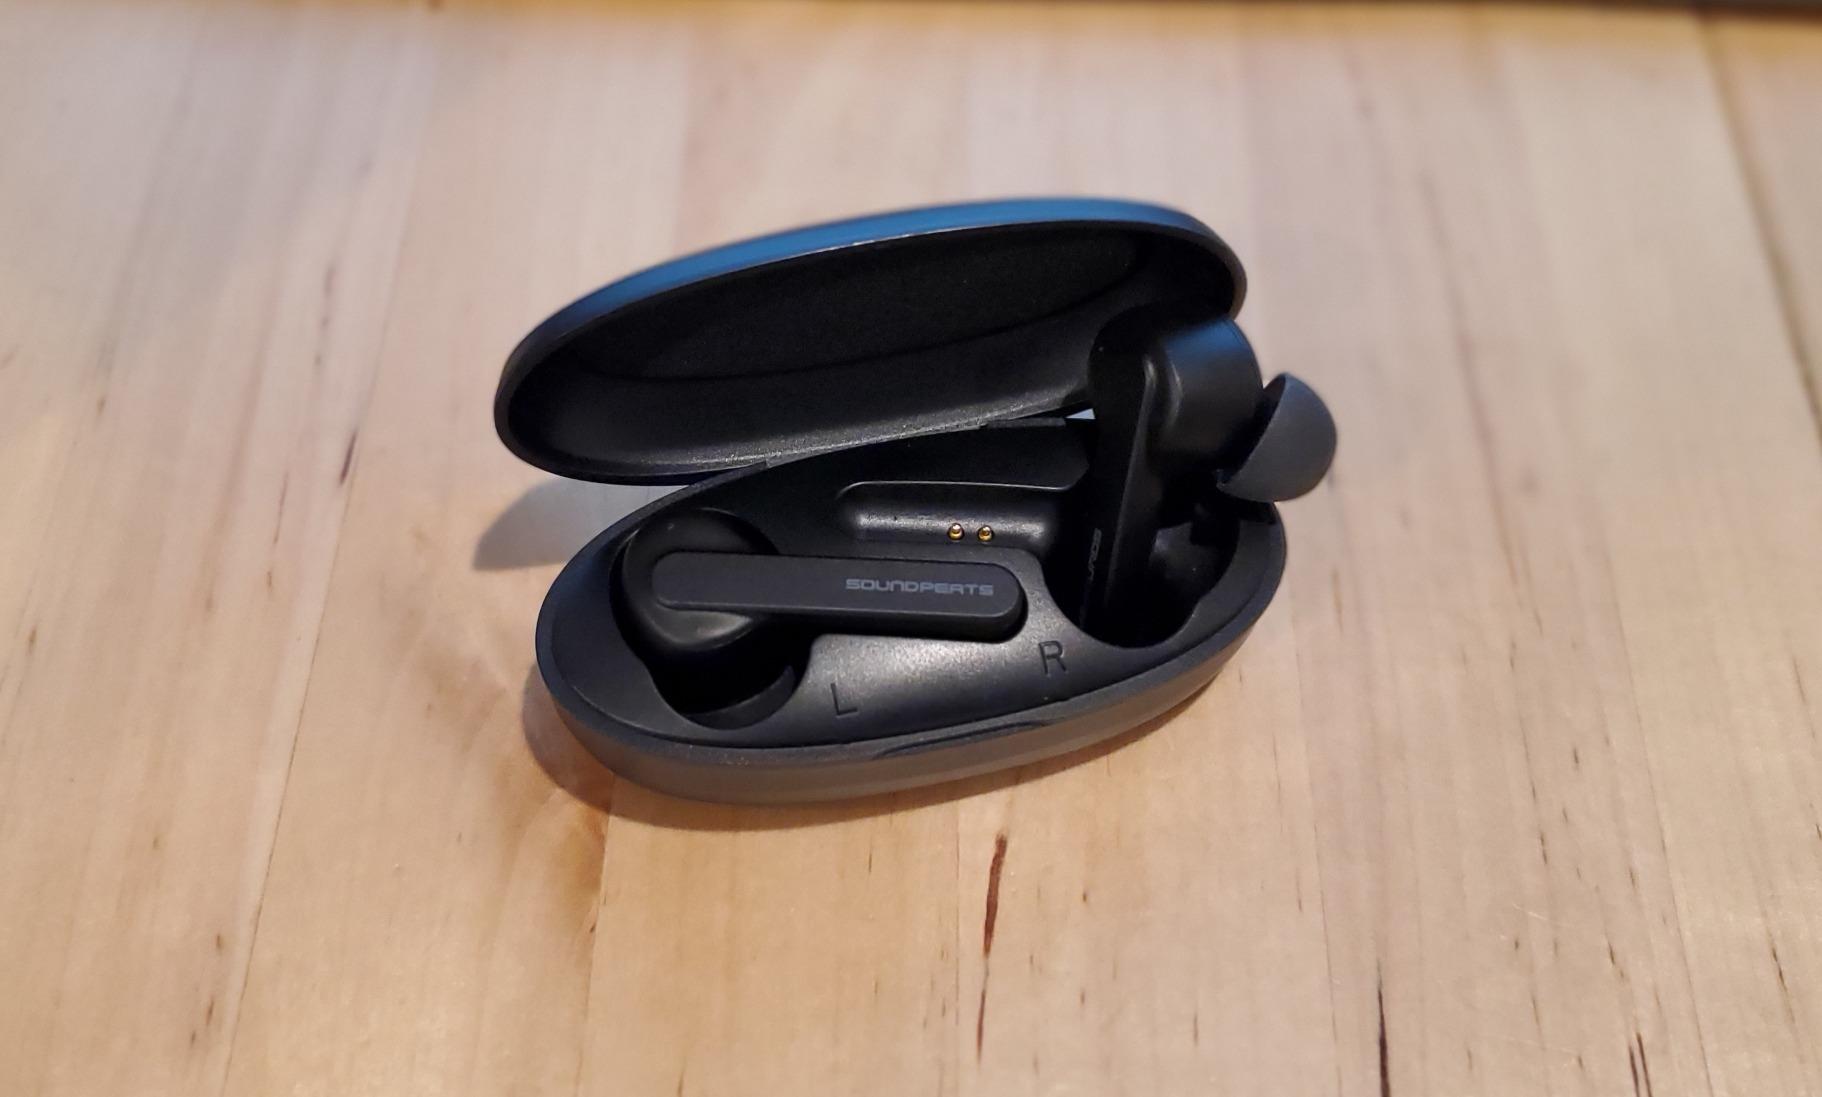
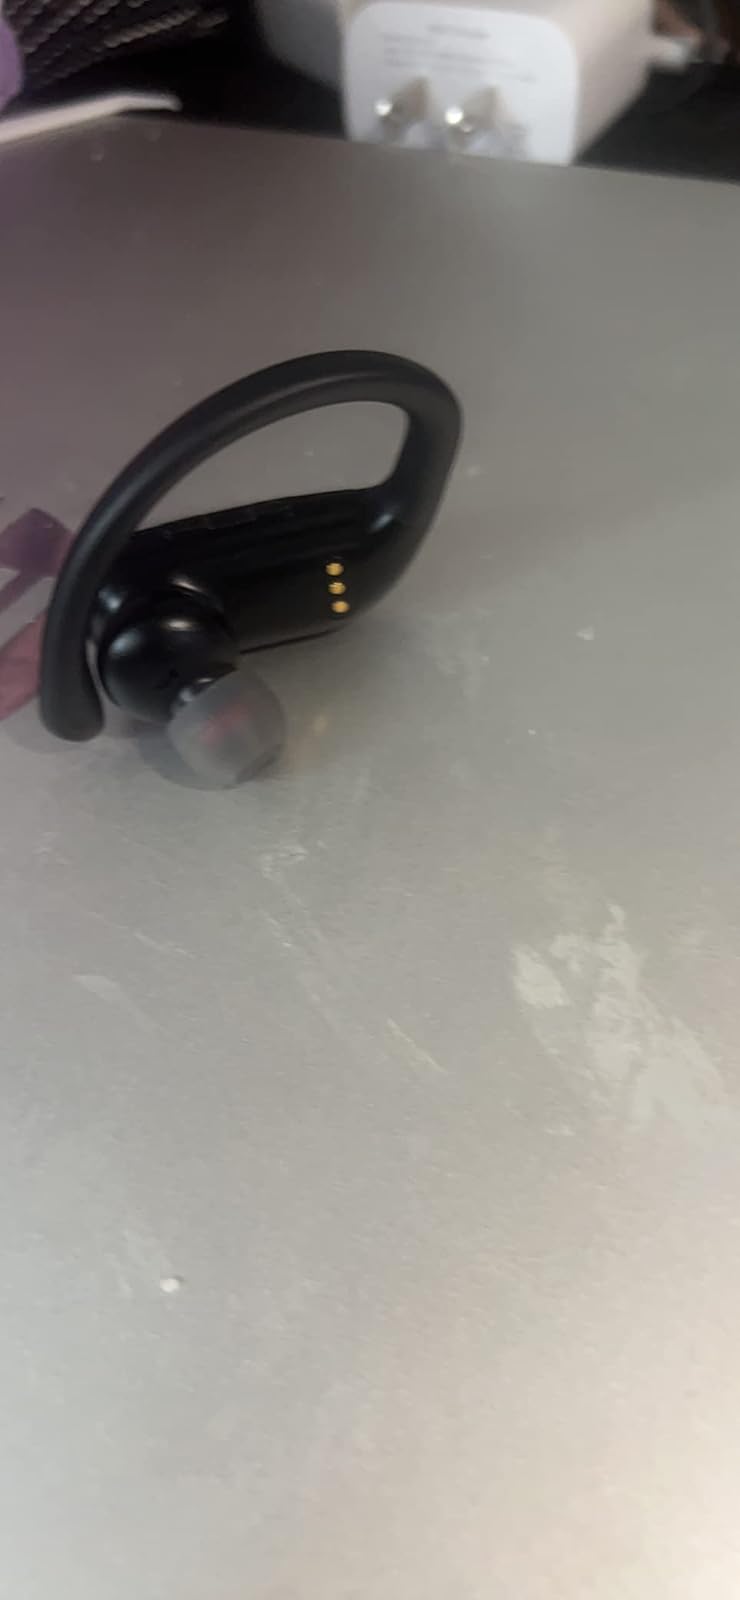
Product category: earbuds
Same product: no